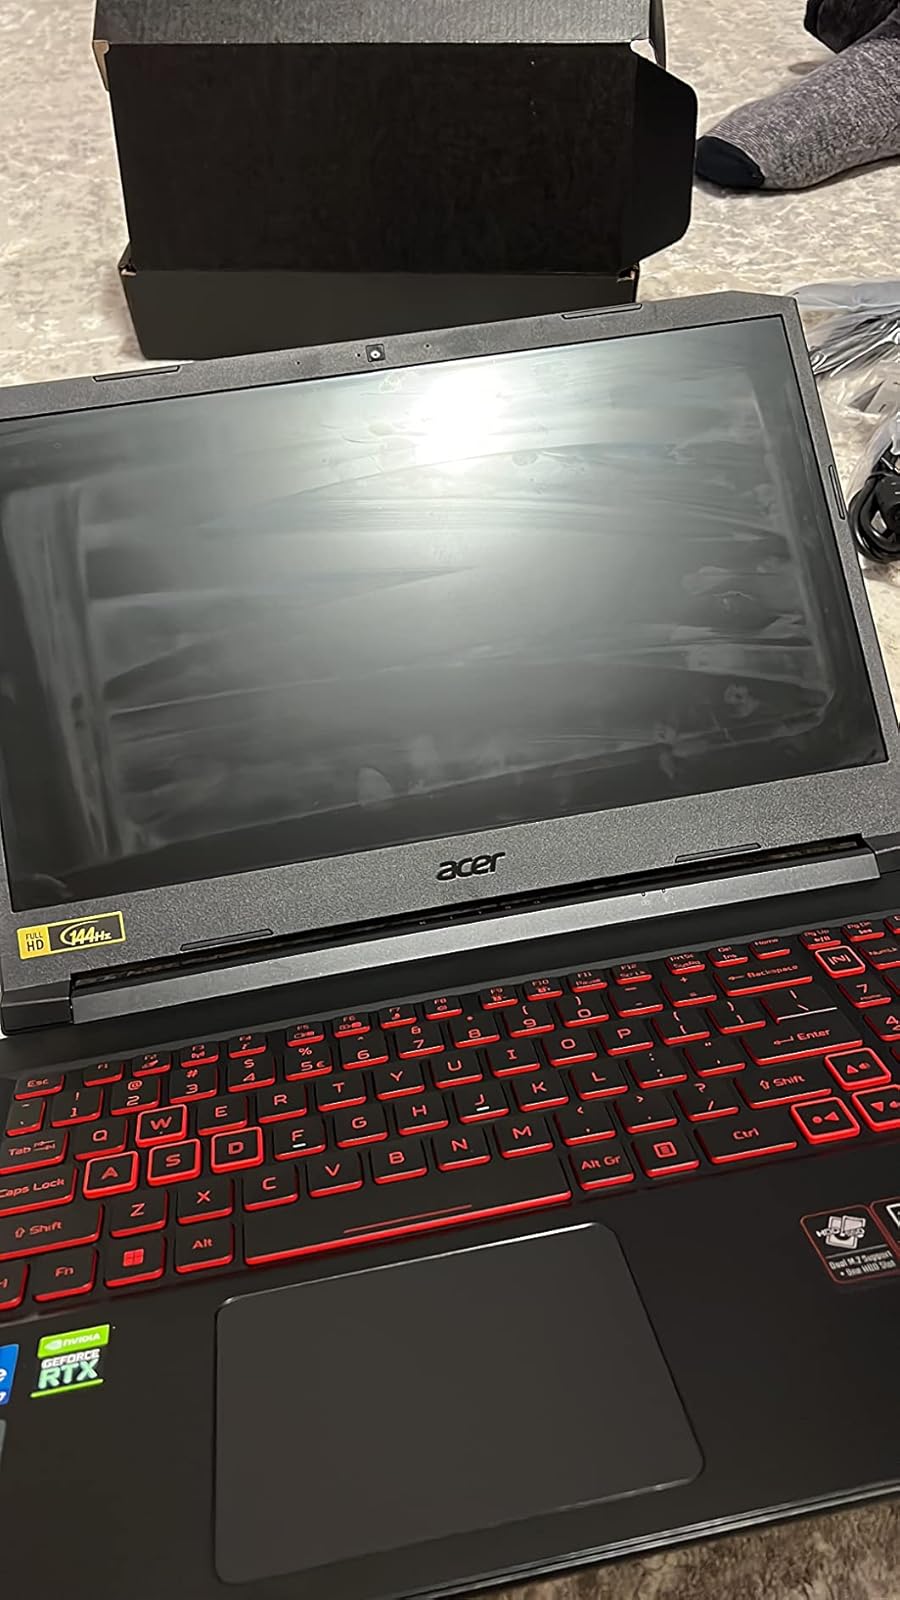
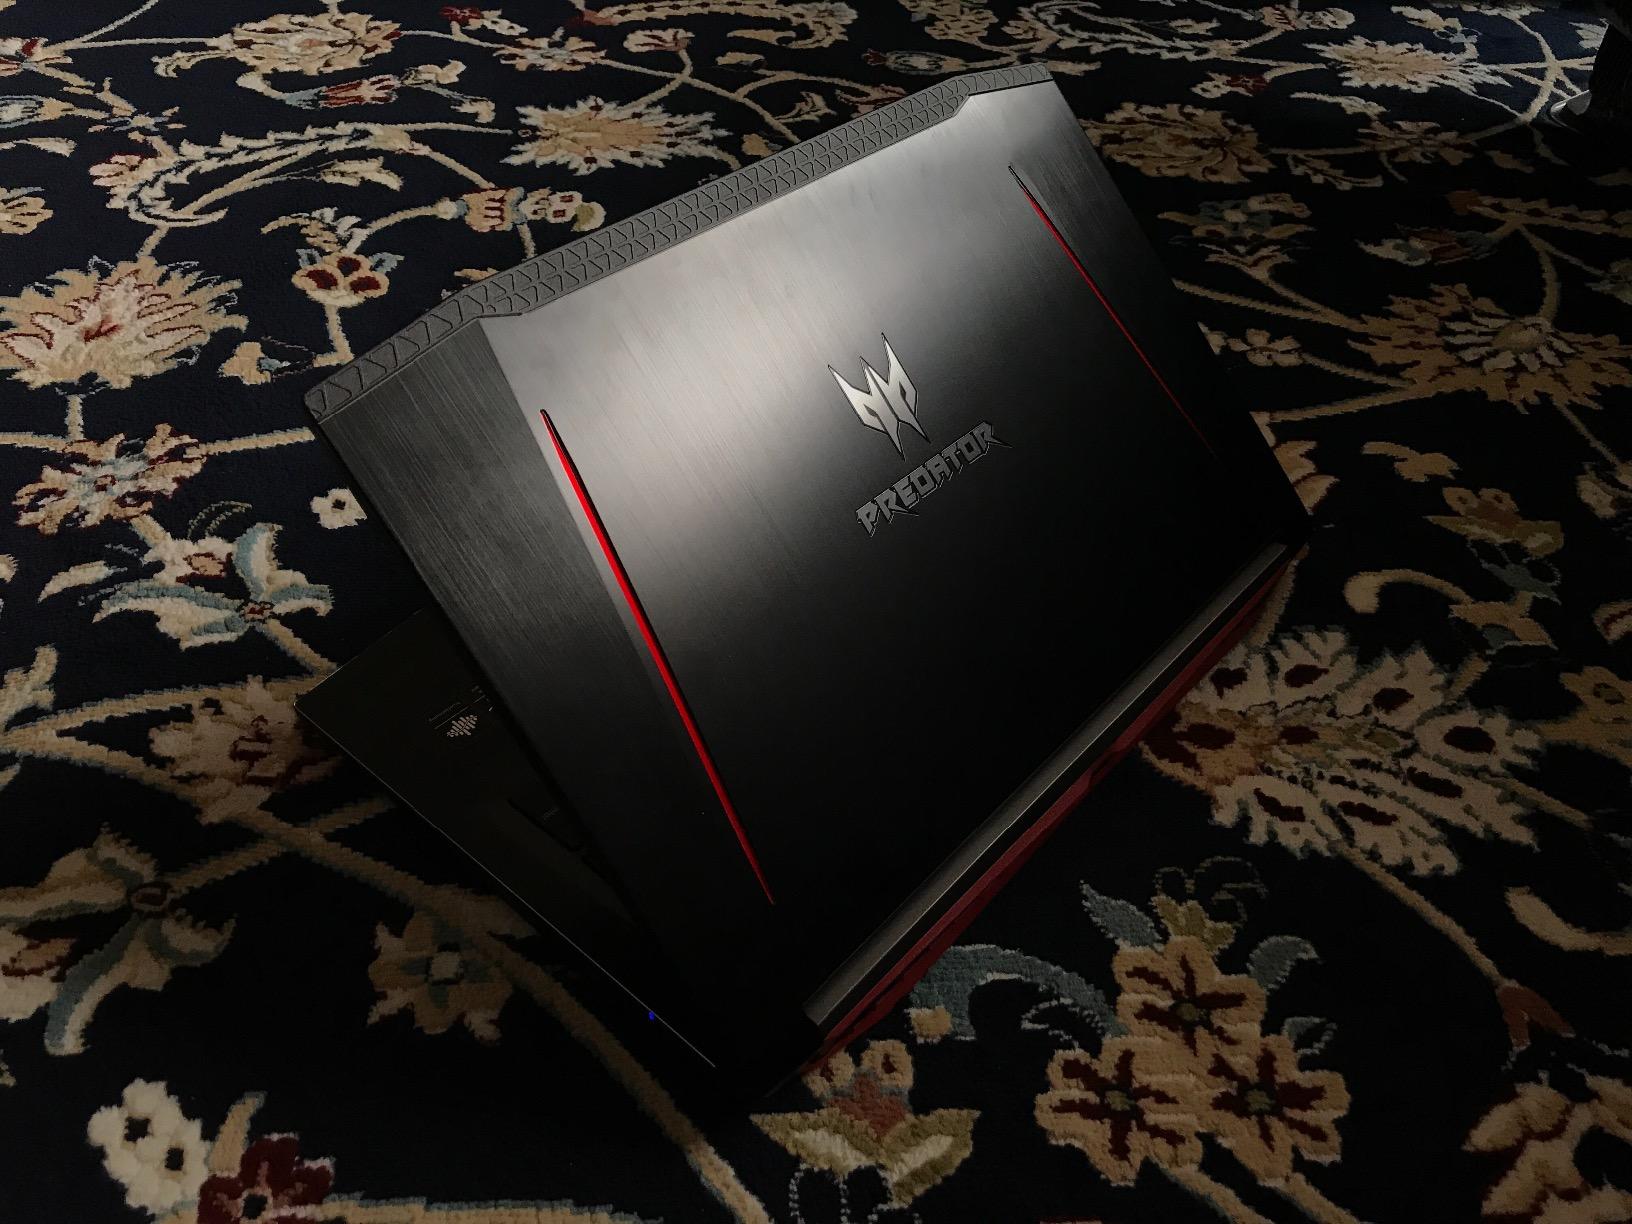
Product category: laptop
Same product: no